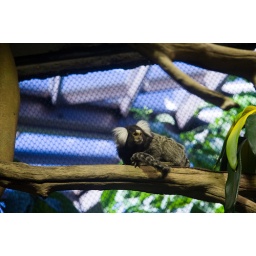
best seat in the house